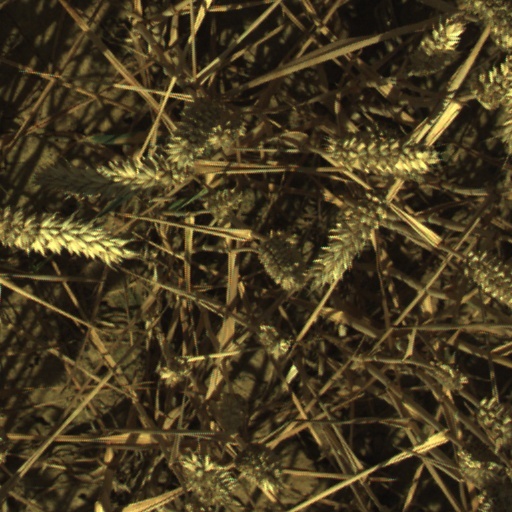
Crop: wheat